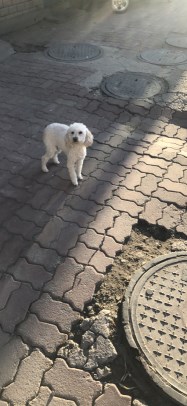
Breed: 7449-n000128-teddy